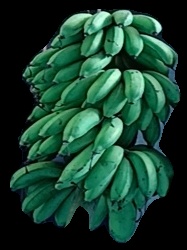
Variety: rasbale
Grade: grade2